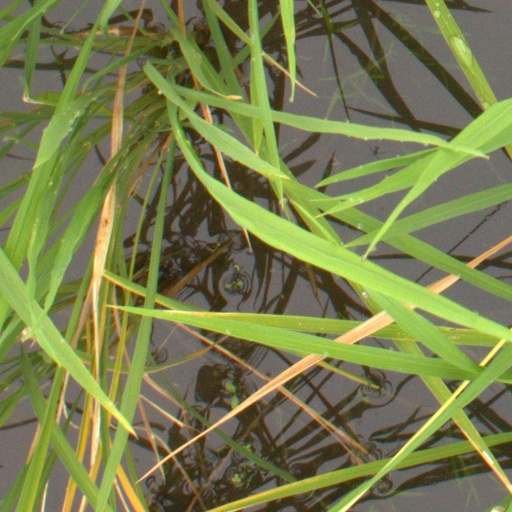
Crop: rice